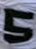
Number: 5